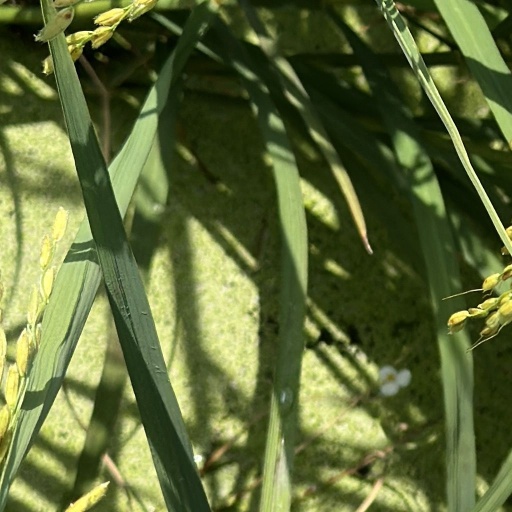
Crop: rice